Random coordinate descent

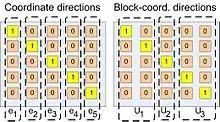
Blocking coordinate directions into Block coordinate directions

One can naturally extend this algorithm not only just to coordinates, but to blocks of coordinates. Assume that we have space formula_37. This space has 5 coordinate directions, concretely